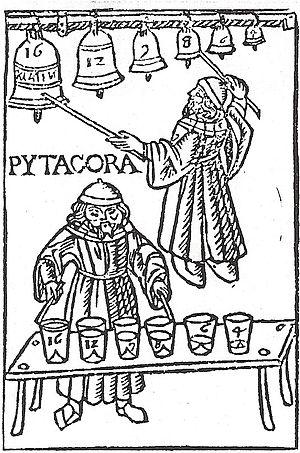
Illustration par Franchino Gafori représentant le verrillon dans Theorica musicae, Milan, 1492.
Le verrillon - ou vérillon - est un instrument de musique qui fait partie de la famille des idiophones frottés. Il est composé de plusieurs verres musicaux, généralement des verres à vin, disposés sur une table, et accordés par remplissage avec différentes quantités d'eau pour produire différentes notes. On en joue par friction sur le bord des verres avec des doigts humides ou imprégnés de résine, plus rarement par percussion avec une ou deux baguettes. L'harmonica de verre dérive du verrillon. Les appellations métaphoriques du verrillon - verres musicaux, verres chantants, orgue des anges, séraphin, harpe de verre - évoquent avant tout un instrument à la sonorité limpide, magique, poétique et aérienne.